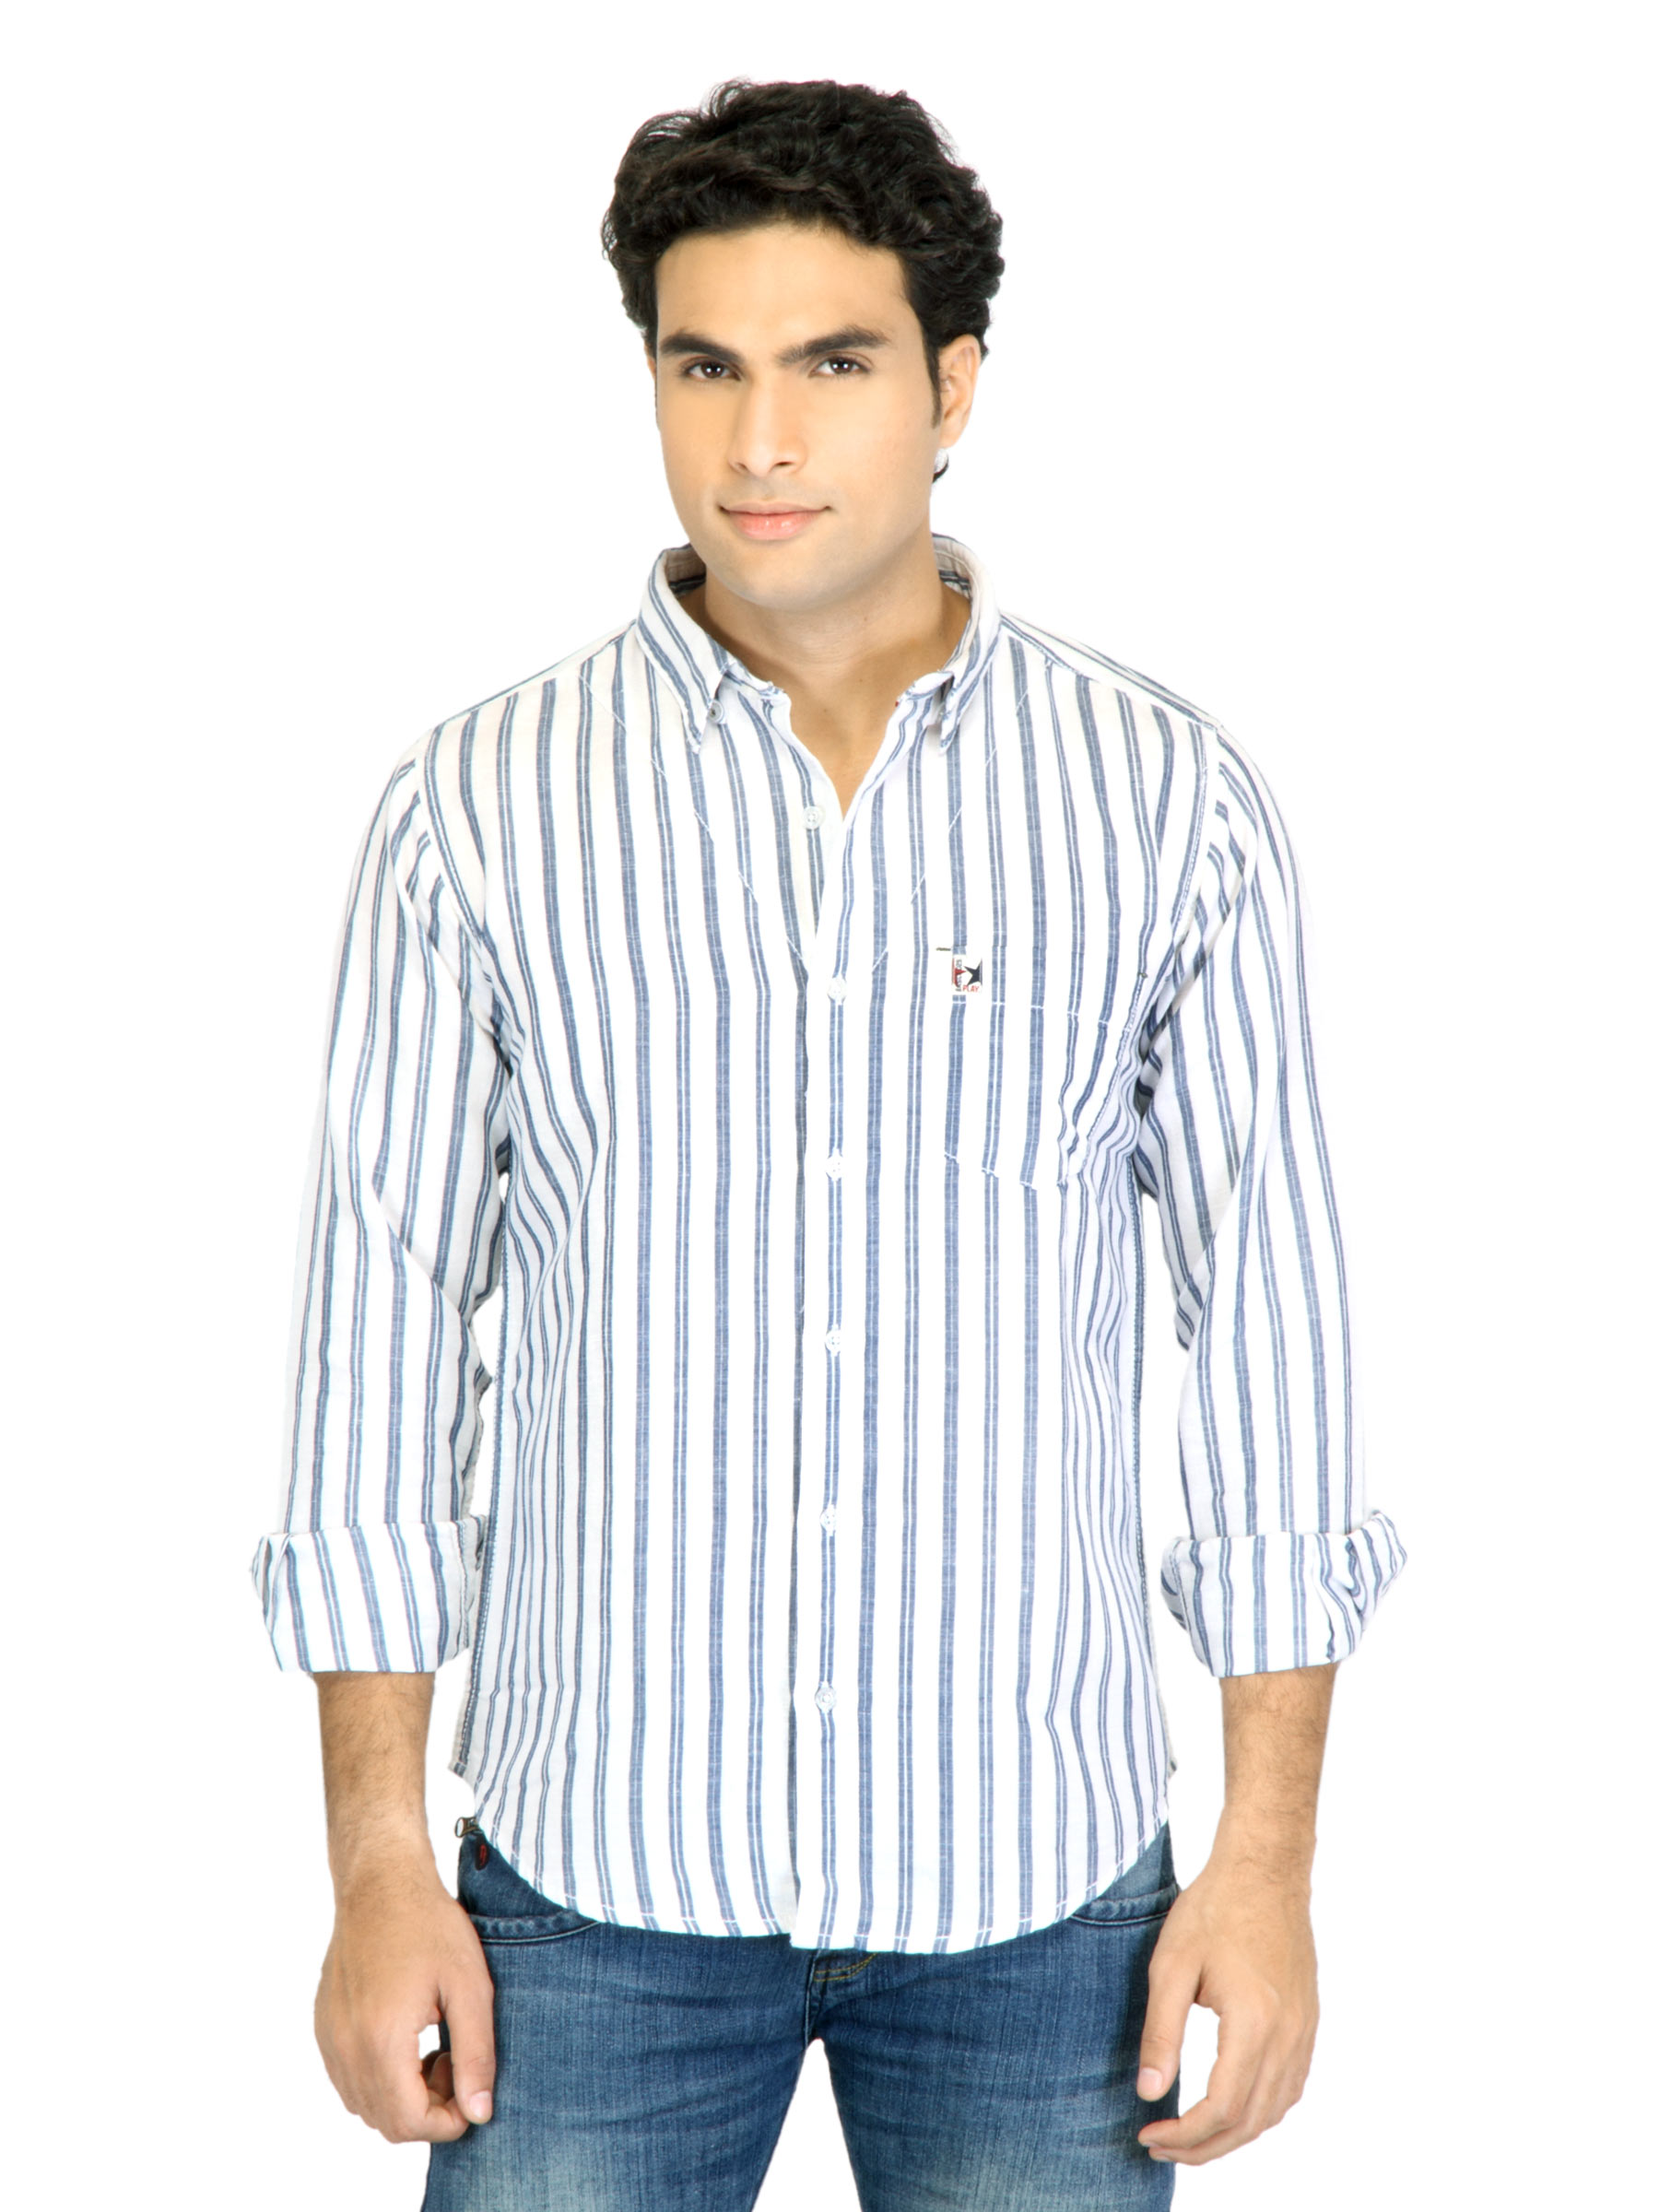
Basics Men White Slim Fit Striped Shirt
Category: Apparel / Topwear / Shirts
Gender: Men
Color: White
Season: Fall 2011
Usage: Casual